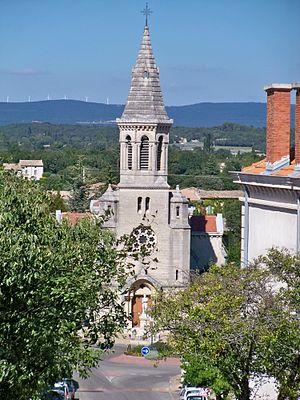
église de Montségur sur Lauzon